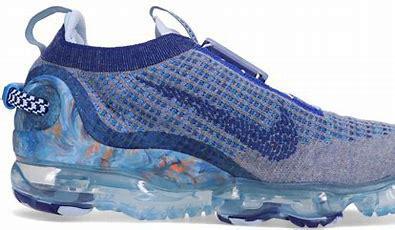
Brand: Nike
Model: Air Vapormax 2023 Flyknit